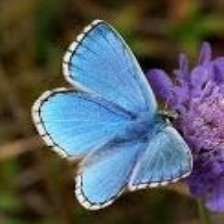
Species: CHALK HILL BLUE
Butterfly family (ImageNet category): lycaenid_butterfly